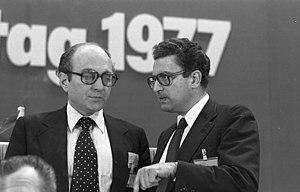
Gerhart Rudolf Baum, né à Dresde le 28 octobre 1932, est un homme politique allemand membre du Parti libéral-démocrate.